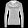
Label: Pullover